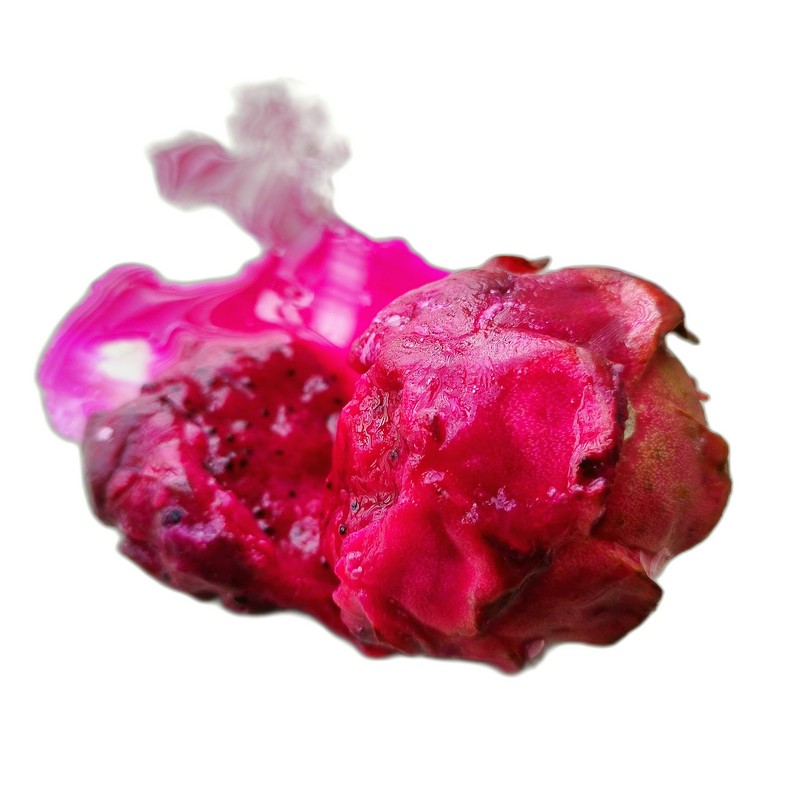
Label: Defect Dragon Fruit